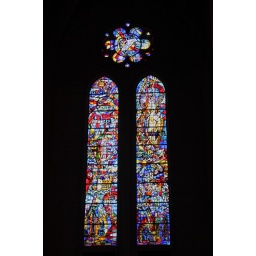
Stained glass window in Grace Cathedral